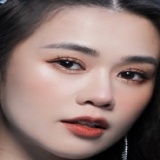
diễn viên Ngọc Thảo